2AAA

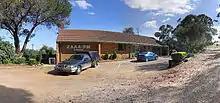
2AAA broadcast studio

2AAA (also known as Triple A FM) is a community radio station operated by Wagga Wagga Community Media Incorporated in Wagga Wagga, New South Wales, Australia broadcasting on FM 107.1 MHz.